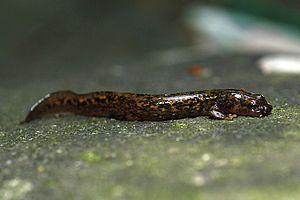
Onychodactylus fischeri est une espèce d'urodèles de la famille des Hynobiidae.
Onychodactylus est un genre d'urodèles de la famille des Hynobiidae, le seul de la sous-famille des Onychodactylinae.